Nader Guirat

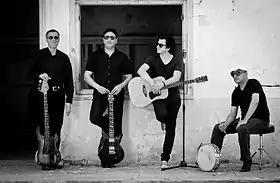
Nader Guirat with his Oxymore Band members

In 2008 Guirat auditioned for the 5th season of the show Star Academy which is the Arab World's version of the French show with its namesake Star Academy (France) based in Lebanon. Along with Guirat there were 19 other participants at the competition representing different countries from the Middle East and North Africa. After 4 months Guirat reached the show's grand finale with two others. Guirat won that seasons' title with the highest percentage of votes from global viewers. Back home Guirat was welcomed on arrival at Tunis-Carthage Airport by the former Tunisian Minister of Culture. The show launched Guirat's music career.